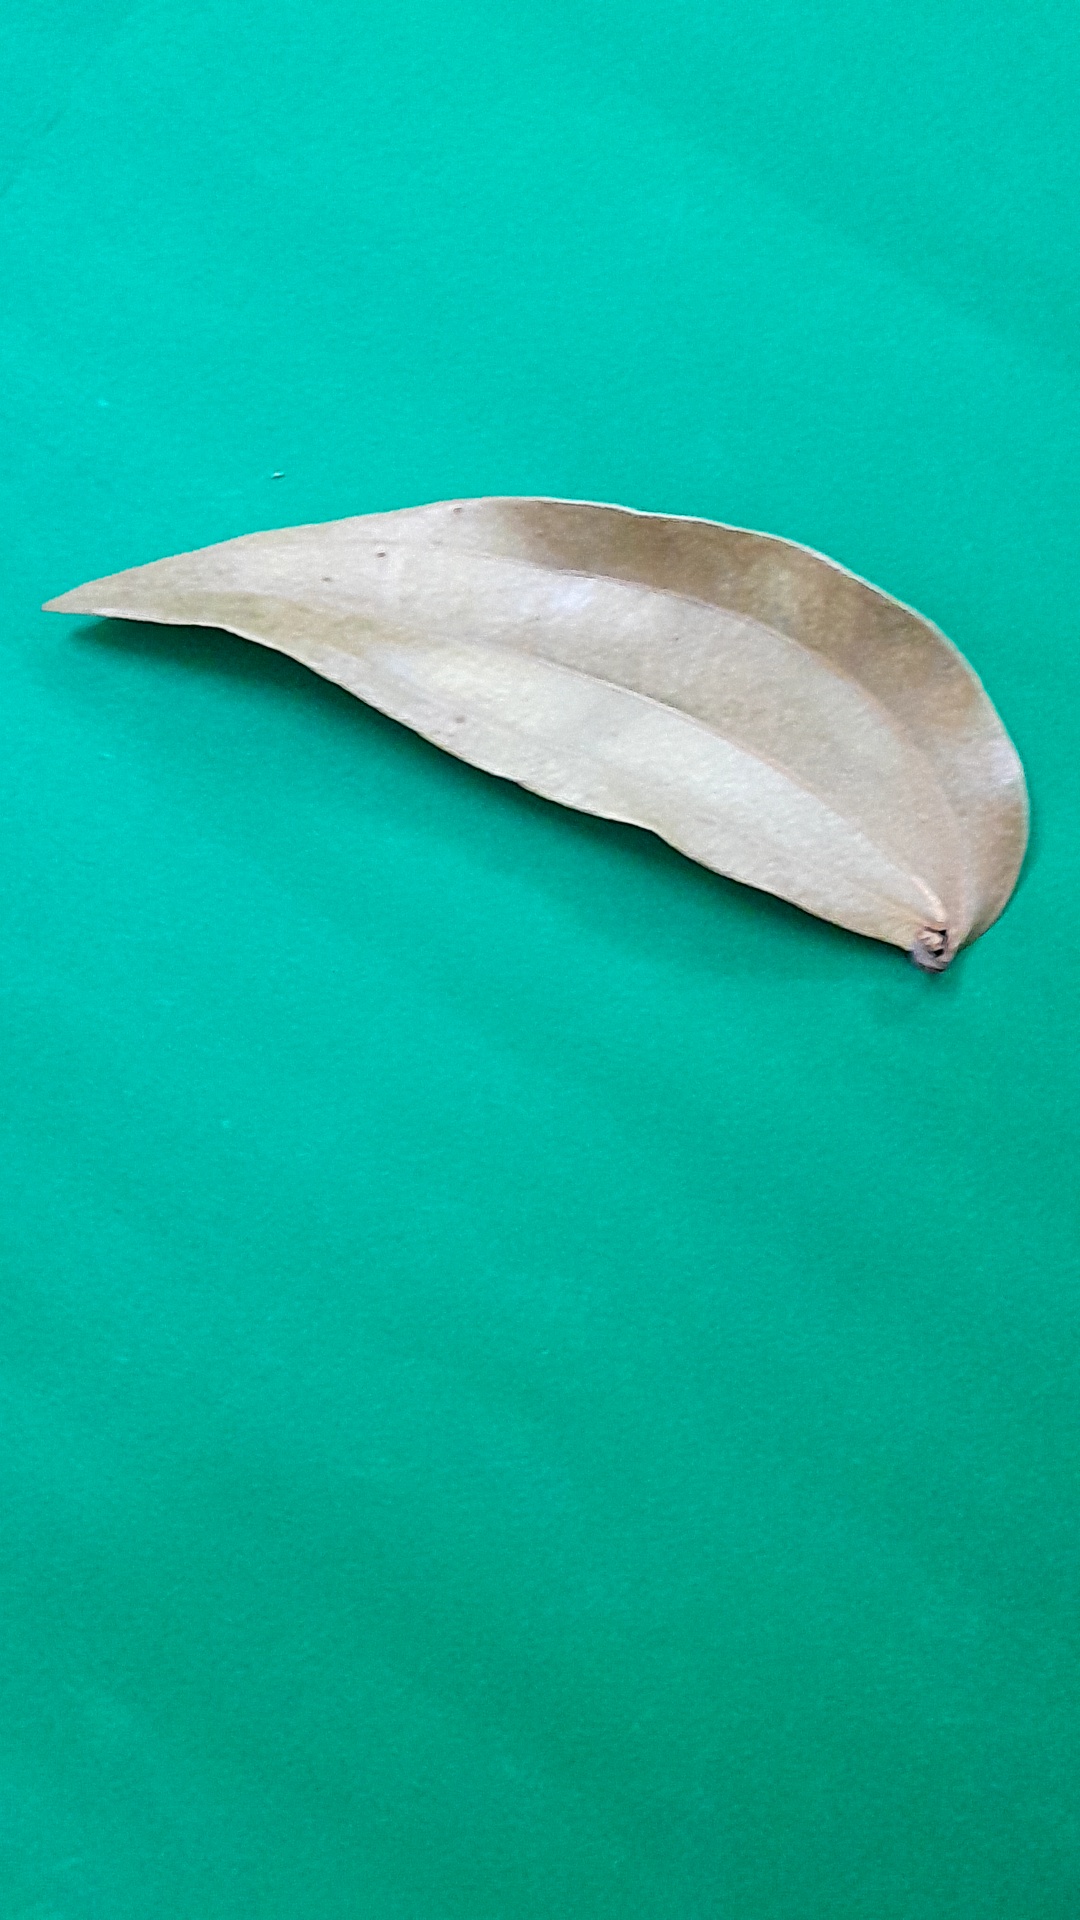
Label: Dry Leaf